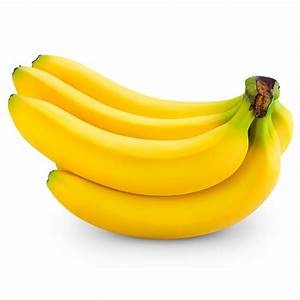
Label: banana